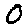
Label: 0